Franz Nietlispach

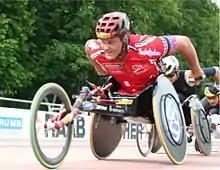
Franz Nietlispach in Mannheim

Franz Nietlispach (born 2 April 1958) is a Swiss wheelchair athlete, handcyclist, and a politician.